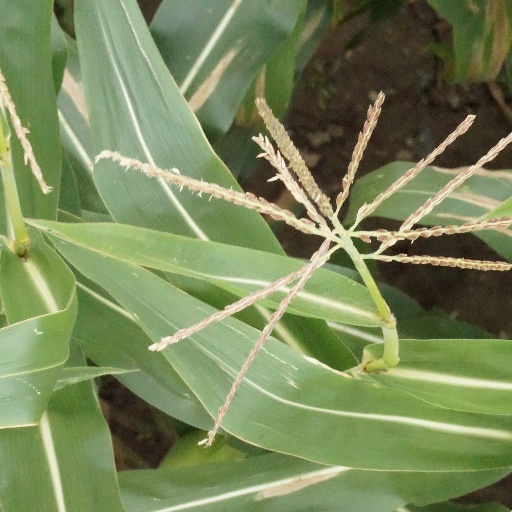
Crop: maize; corn